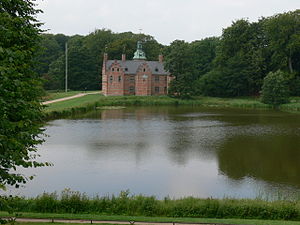
Lysthus / Kongernes lysthuse
Badstuen ved Frederiksborg er et eksempel på de kongelige lysthuse. Badstuen er opført af Frederik 2.
Et lysthus er oftest en mindre bygning i et have- eller parkanlæg.